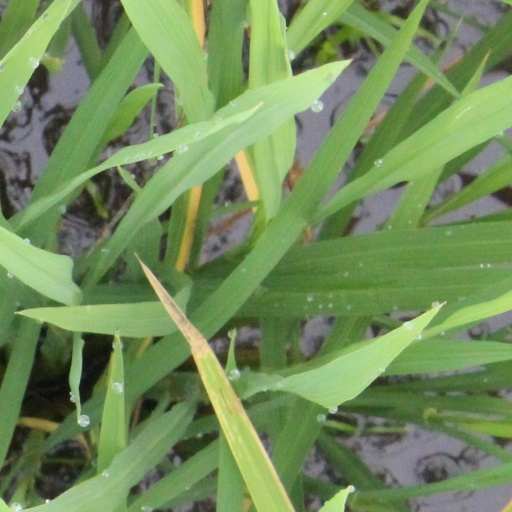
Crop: rice